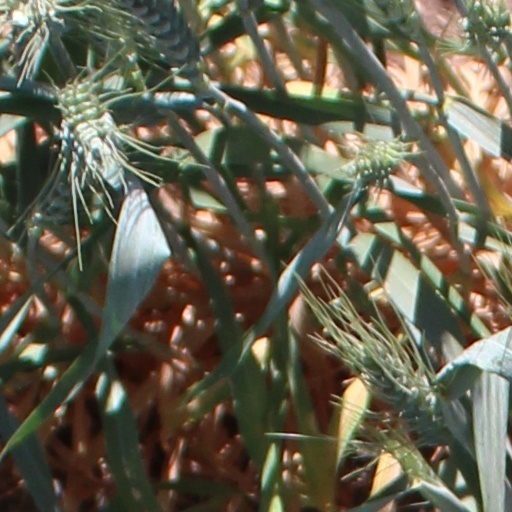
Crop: wheat